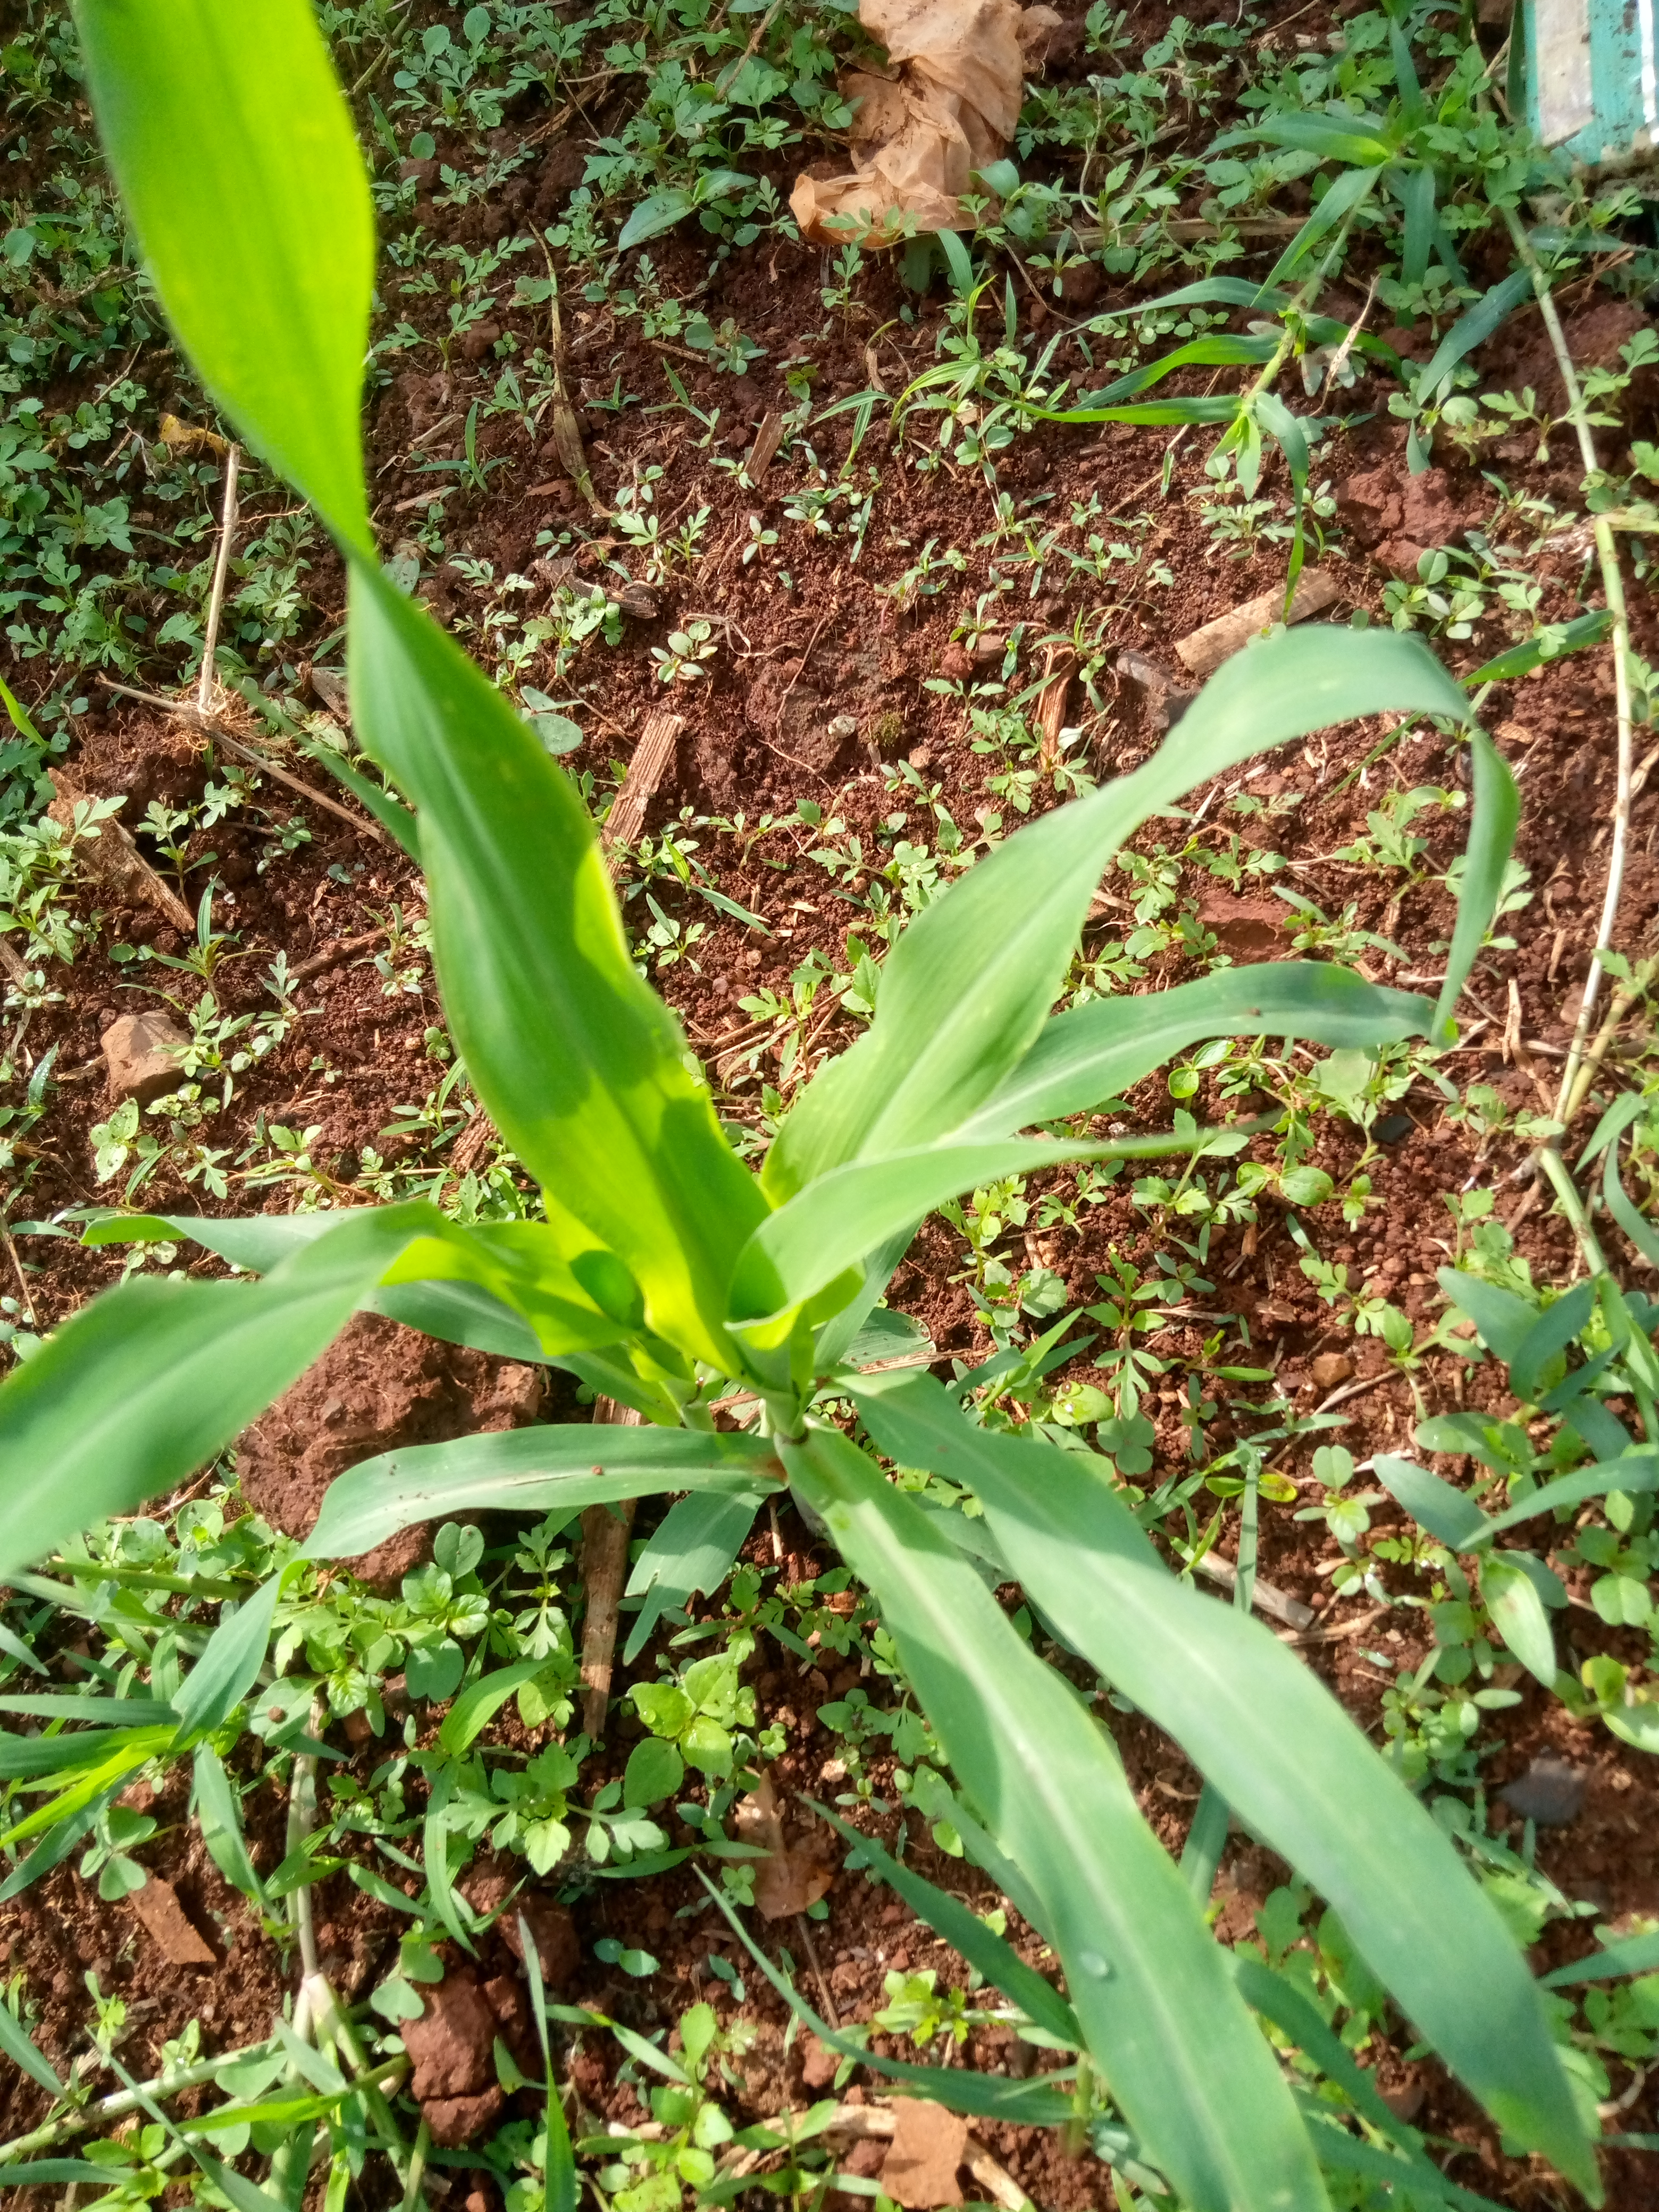
Label: healthy